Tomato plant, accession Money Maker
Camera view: horizontal (90 deg, fisheye); turntable rotation: 90 degrees
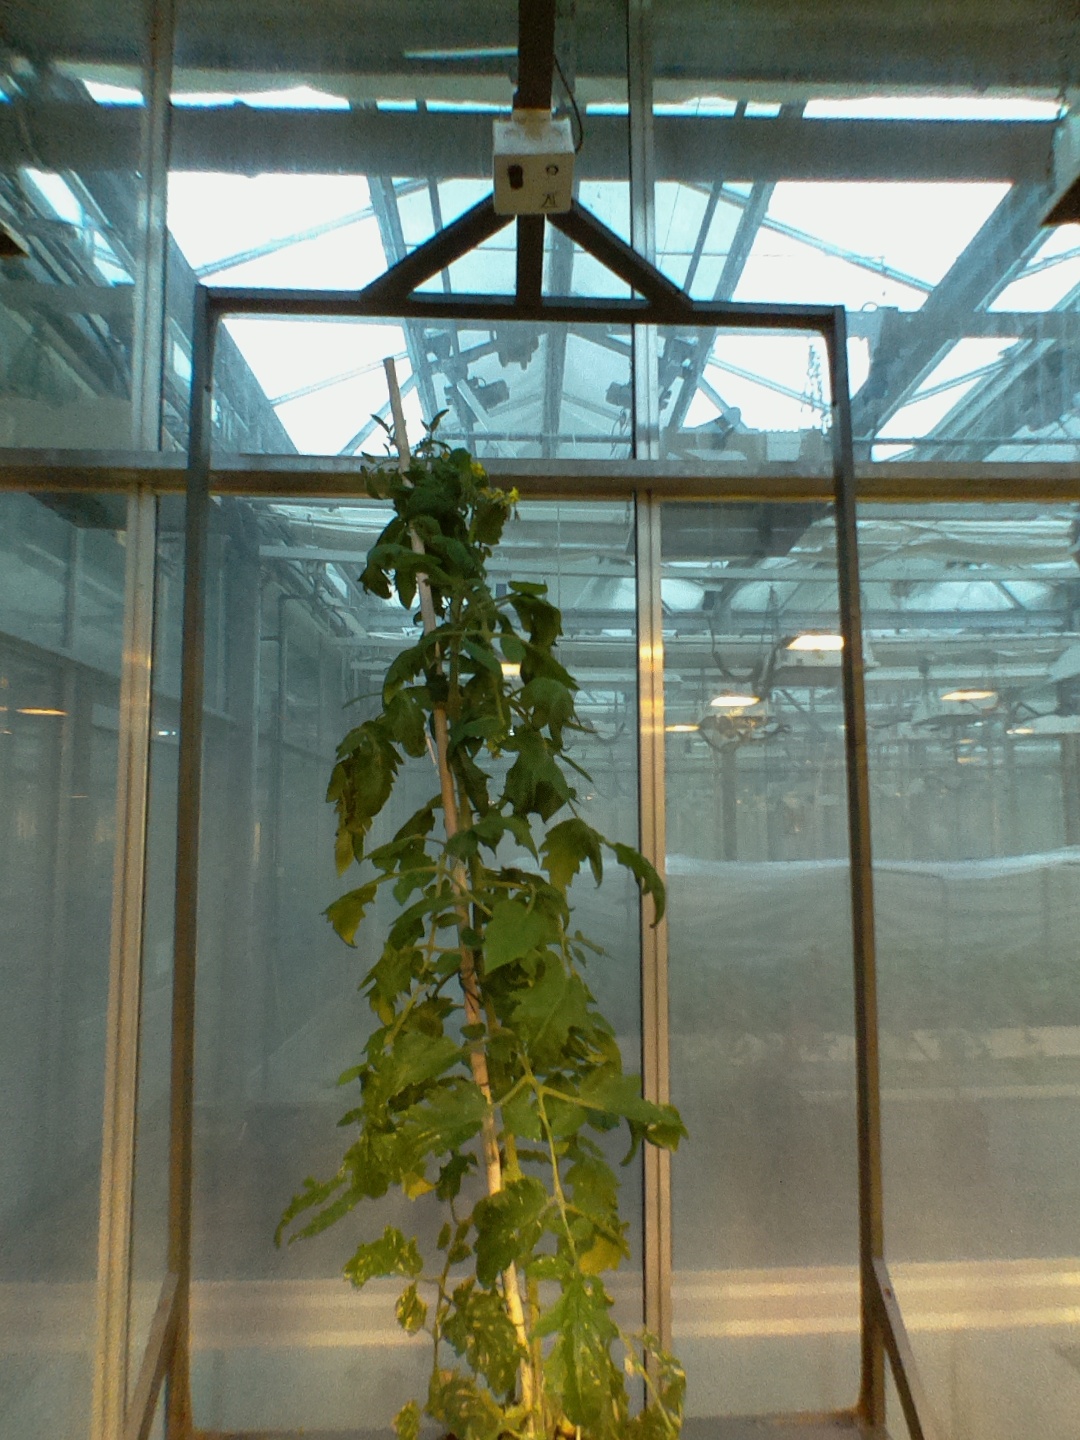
BBCH growth stage 70: Fruits at the main stem or branches visibles